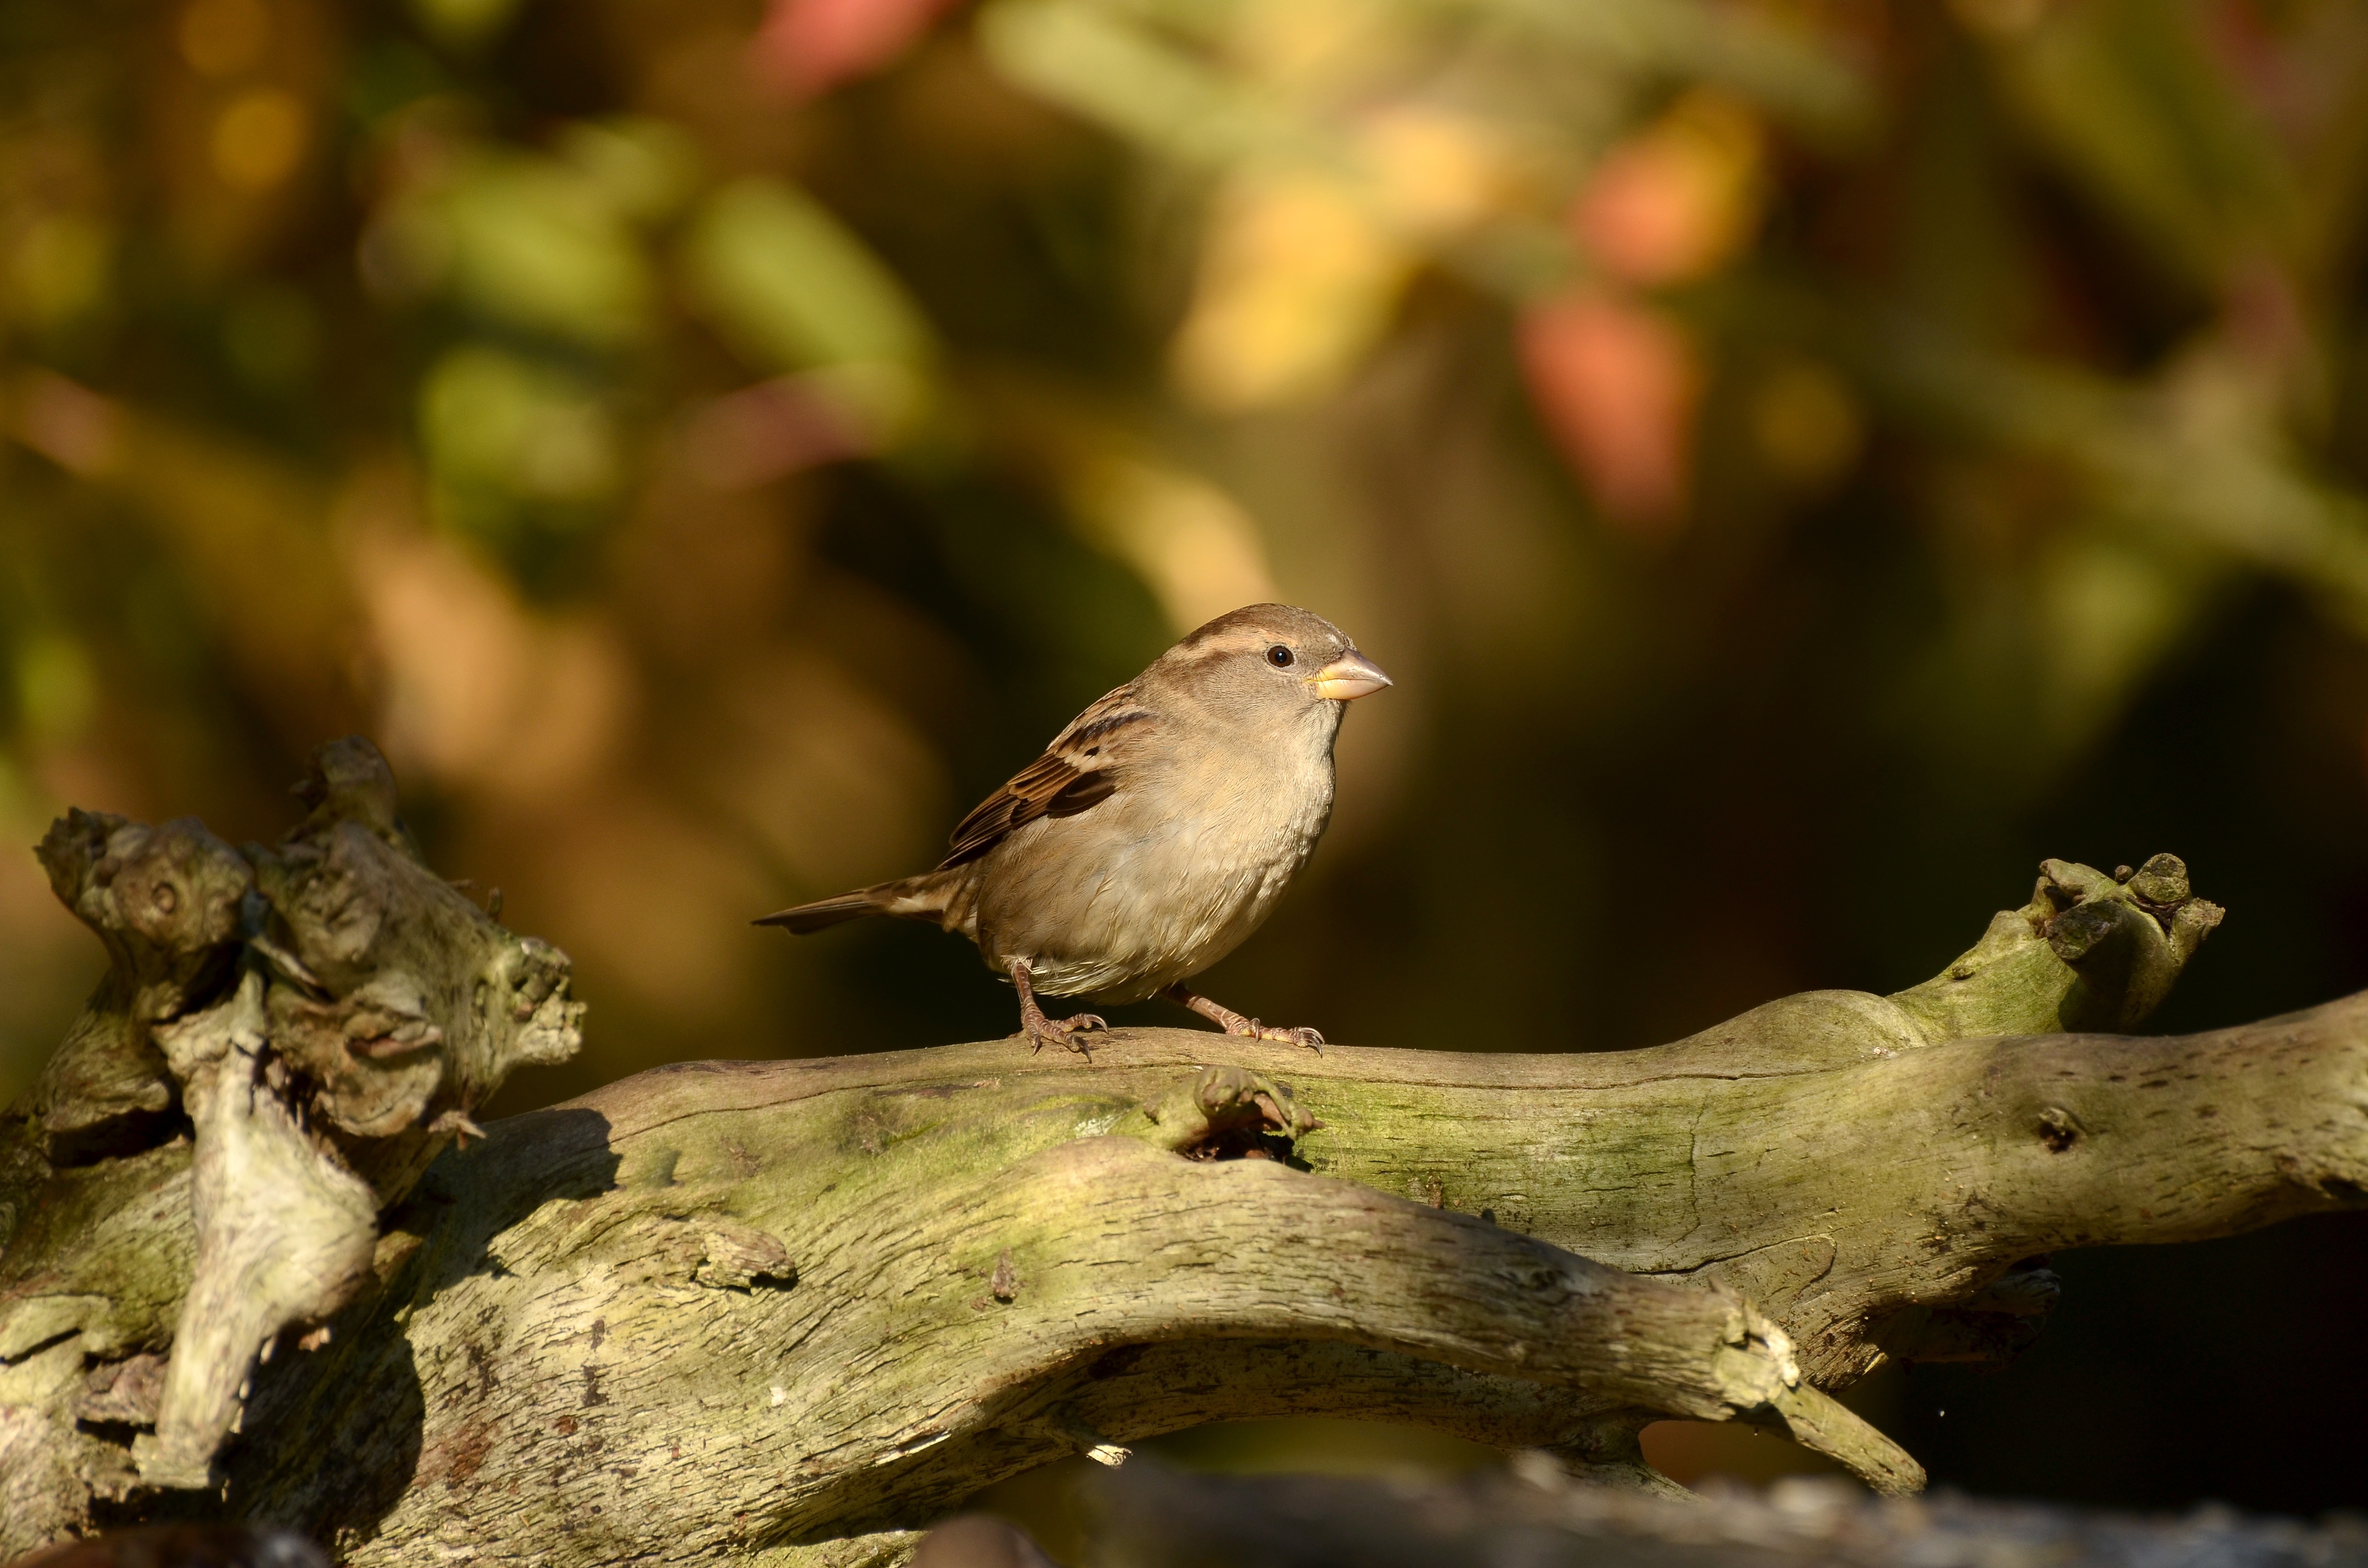
tree, nature, branch, bird, leaf, flower, wildlife, beak, fauna, sit, songbird, leaves, vertebrate, sparrow, finch, wren, macro photography, sperling, house sparrow, old world flycatcher, perching bird, emberizidae